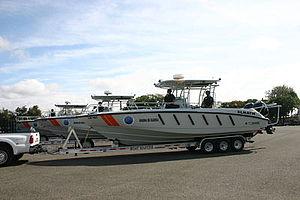
La Marine de guerre dominicaine est la marine militaire de la République dominicaine. C'est l'une des composantes des forces armées dominicaines, avec l'armée de terre et l'armée de l'air.